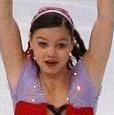
Age: 15